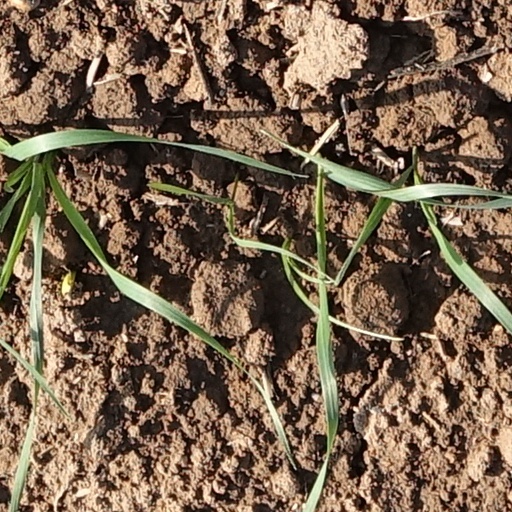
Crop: wheat